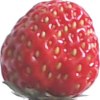
Label: strawberry